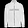
Label: Coat